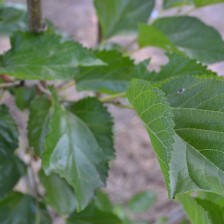
Variety: ChiangMaiBuriram60